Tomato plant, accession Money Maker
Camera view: horizontal (90 deg, fisheye); turntable rotation: 180 degrees
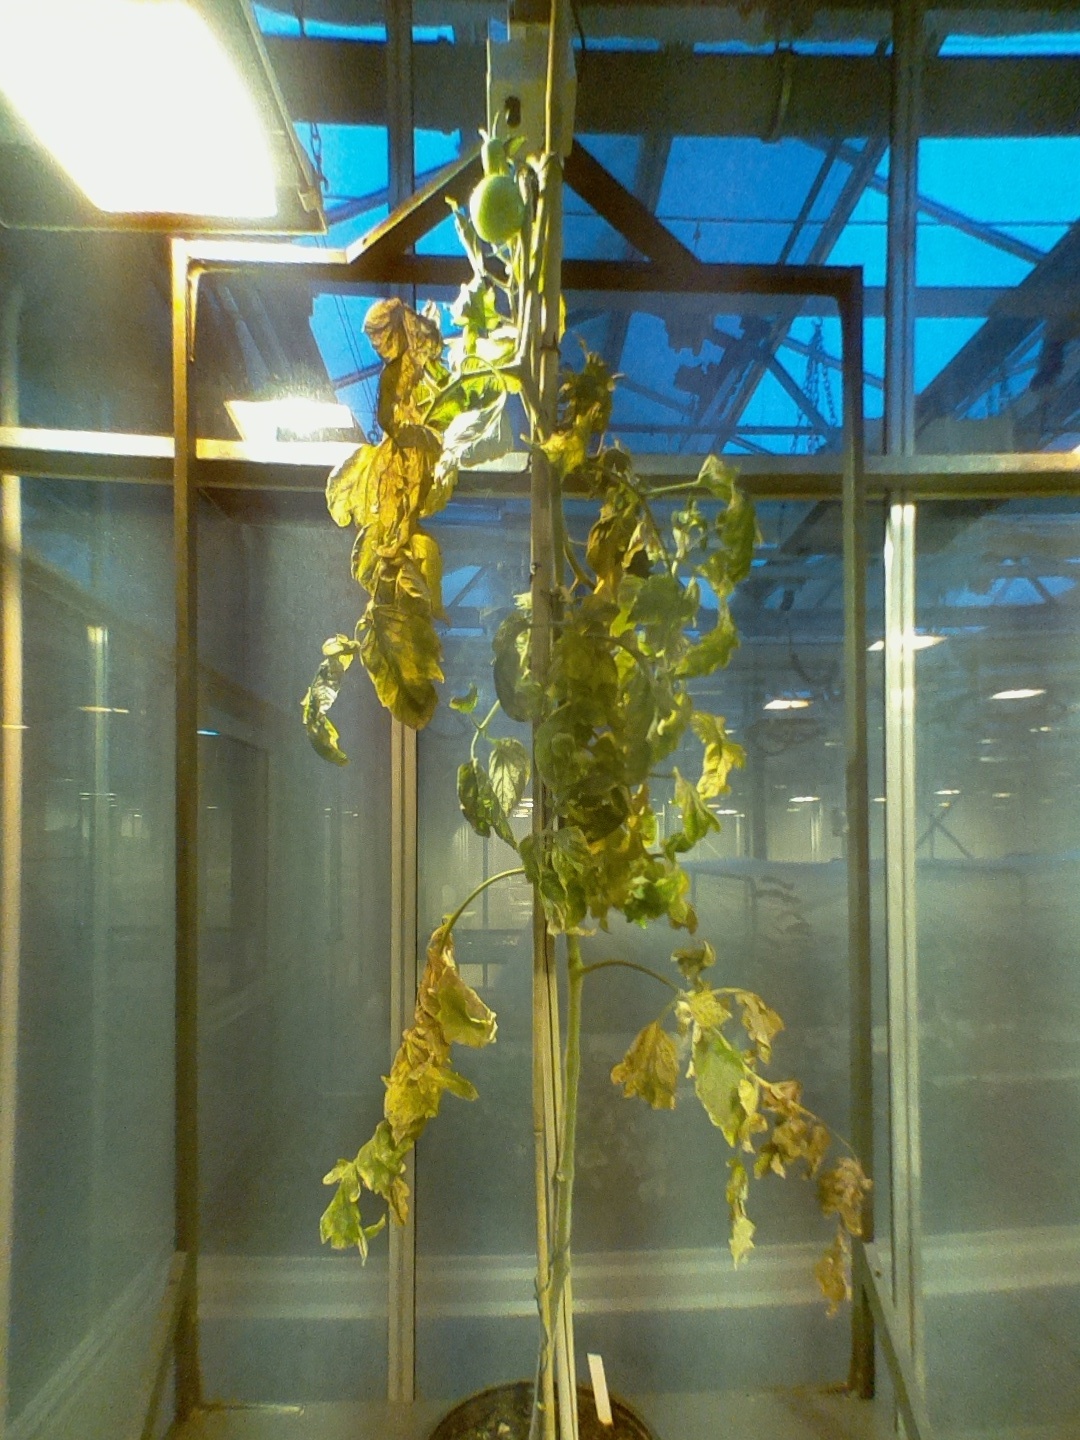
BBCH growth stage 79: 90% -100% of final fruit size